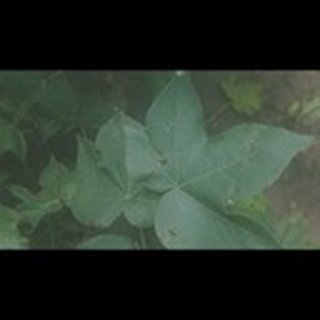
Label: cotton_target_spot